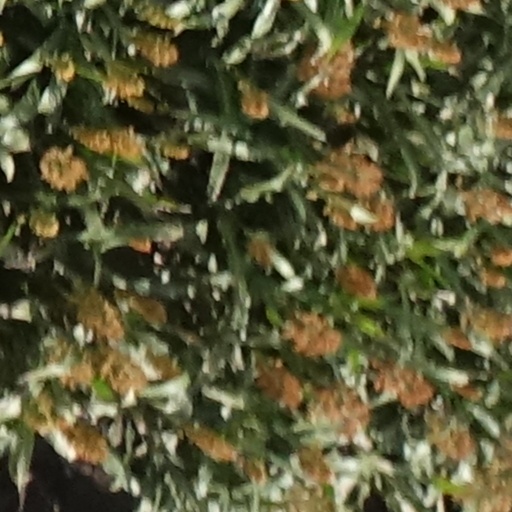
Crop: sorghum